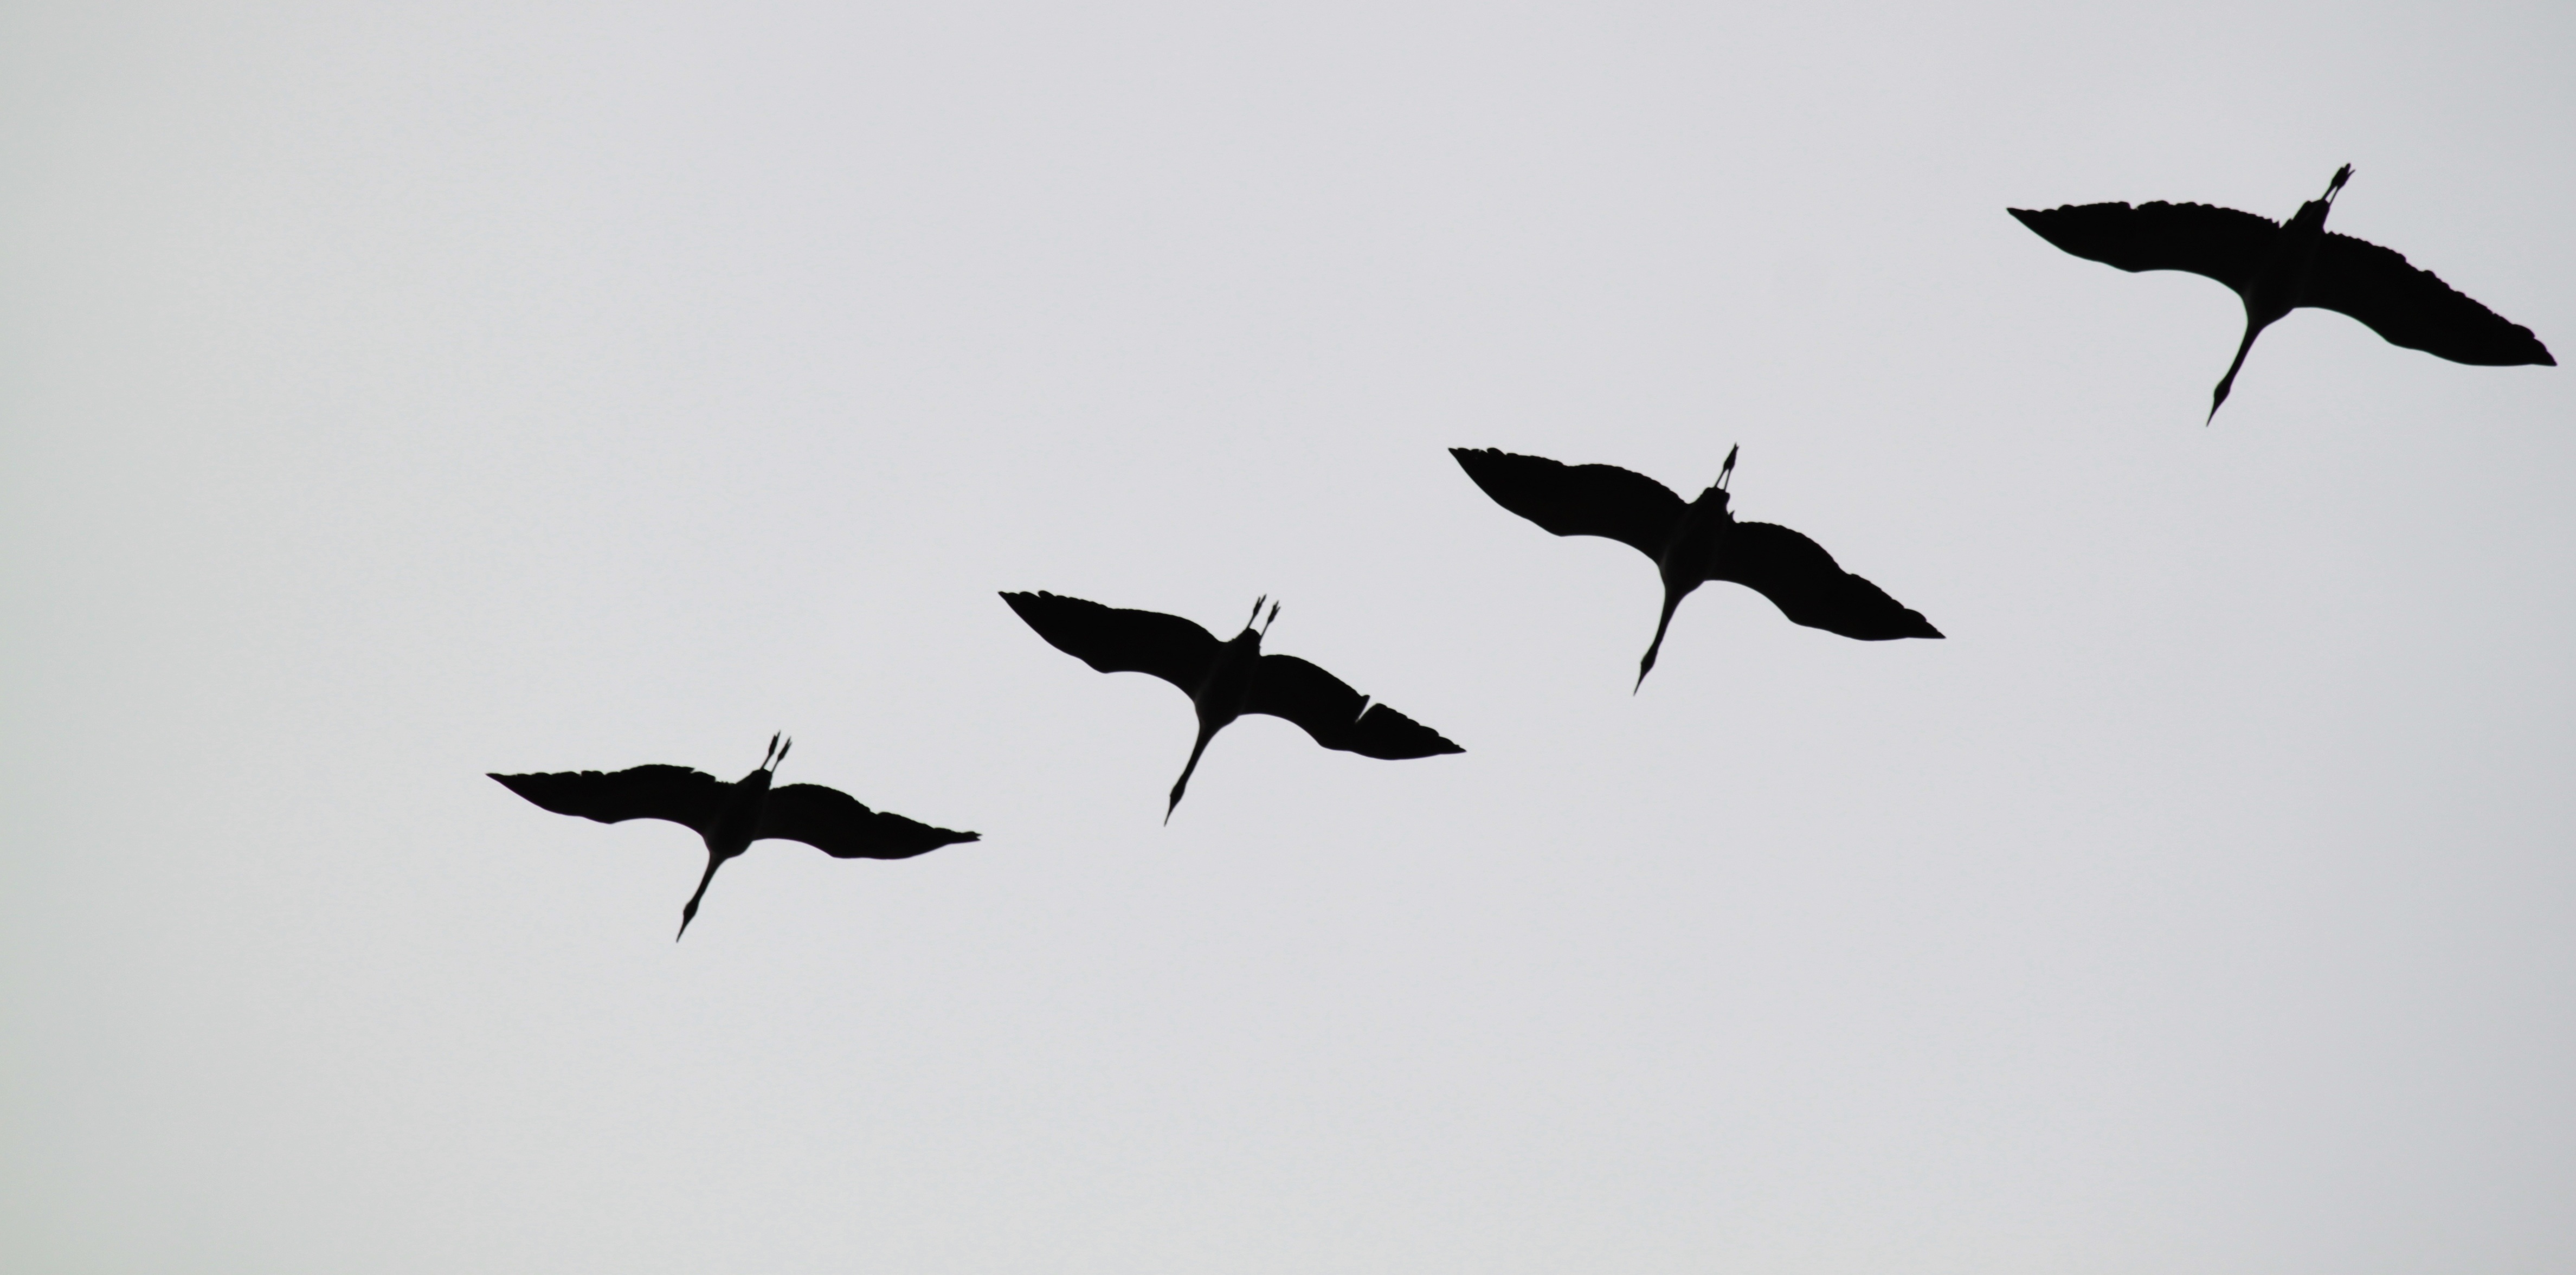
nature, bird, wing, sky, animal, flock, fly, collection, flight, stork, birds, cranes, crane, animal world, natural spectacle, bird migration, swarm, flock of birds, migratory birds, perching bird, animal migration, ciconiiformes, crane like bird, nature experience, flying formation